Hadza people

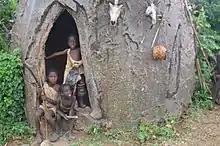
Hadza children

The Hadza are predominantly monogamous, though there is no social enforcement of monogamy. After marriage, the husband and wife are free to live where they decide, which may be with the father or mother's family. This marital residence pattern is called ambilocality and is common among foragers. Specifically among Hadza, there is a slightly higher frequency of married couples living with the mother's kin than with the father's kin. Men and women value traits such as intelligence, strength, ability, skills, dexterity and hard work when evaluating partners. They also value physical attractiveness, and many of their preferences for attractiveness, such as symmetry, averageness and sexually dimorphic voice pitch, are similar to preferences found in Western nations.